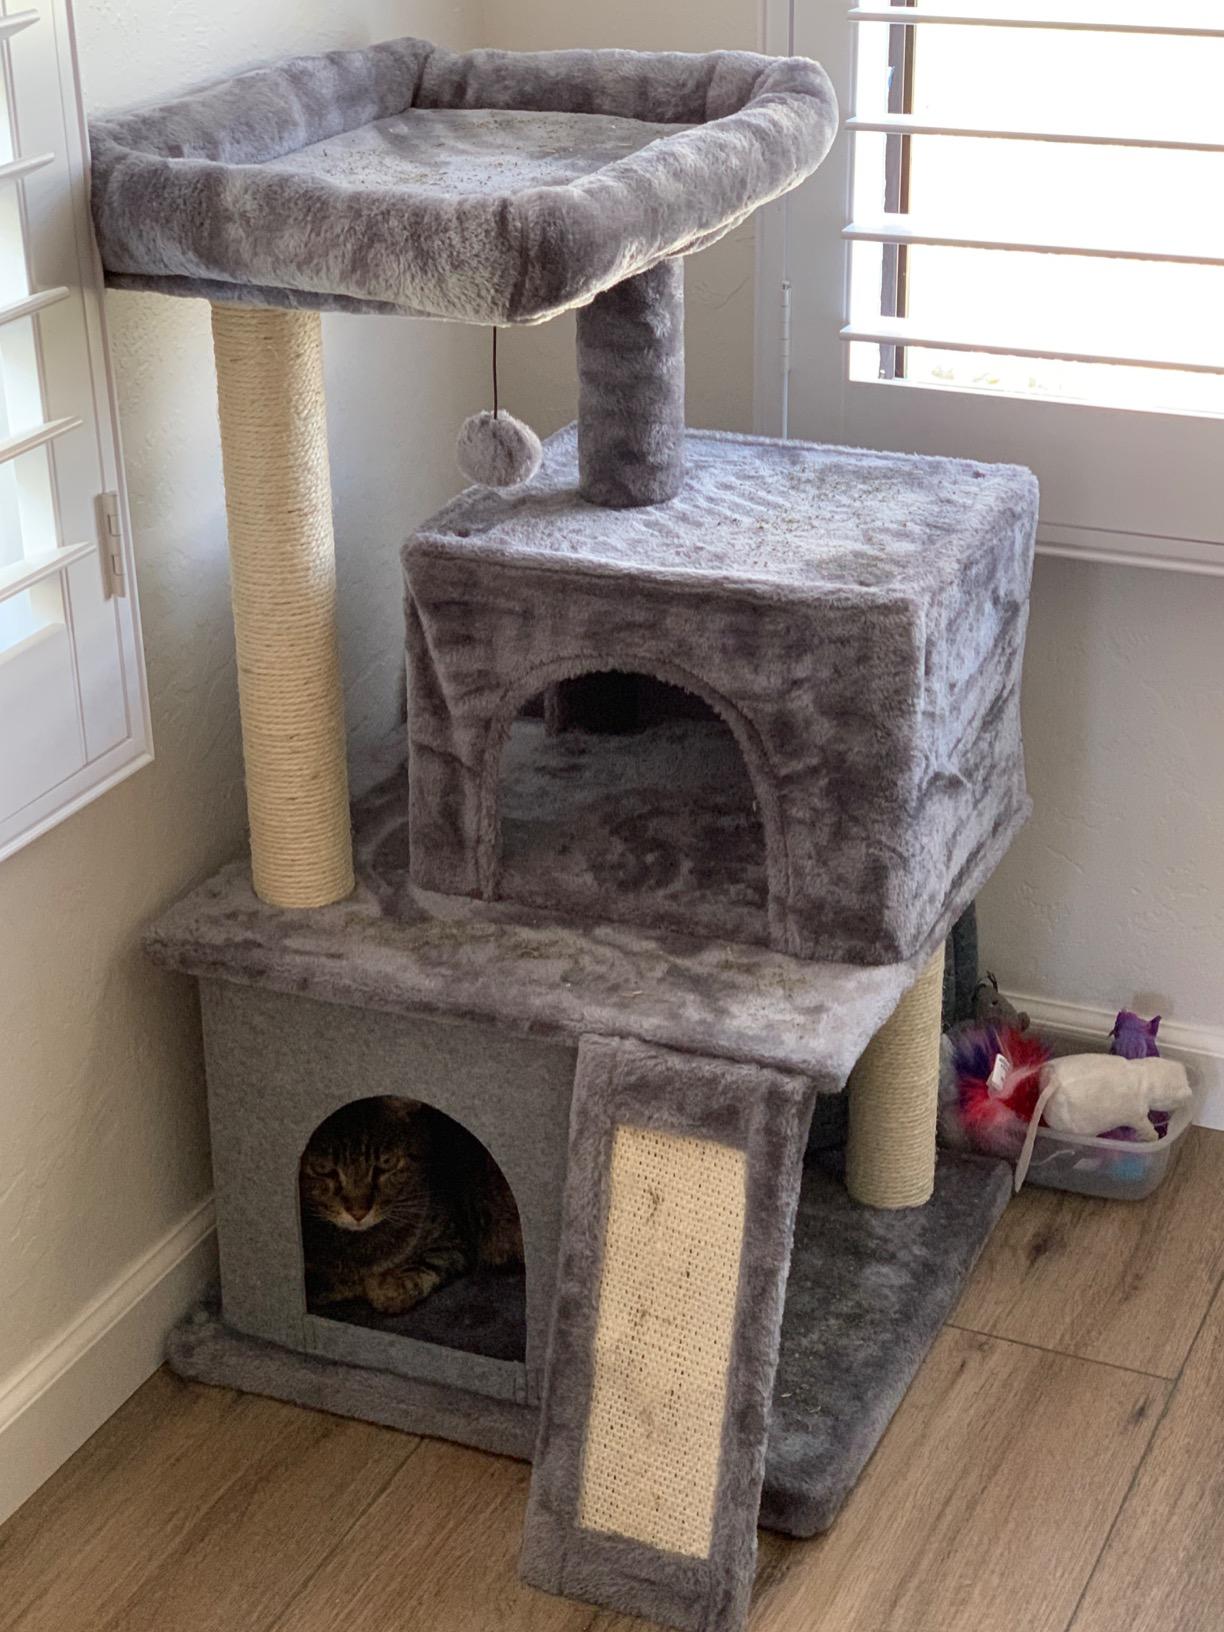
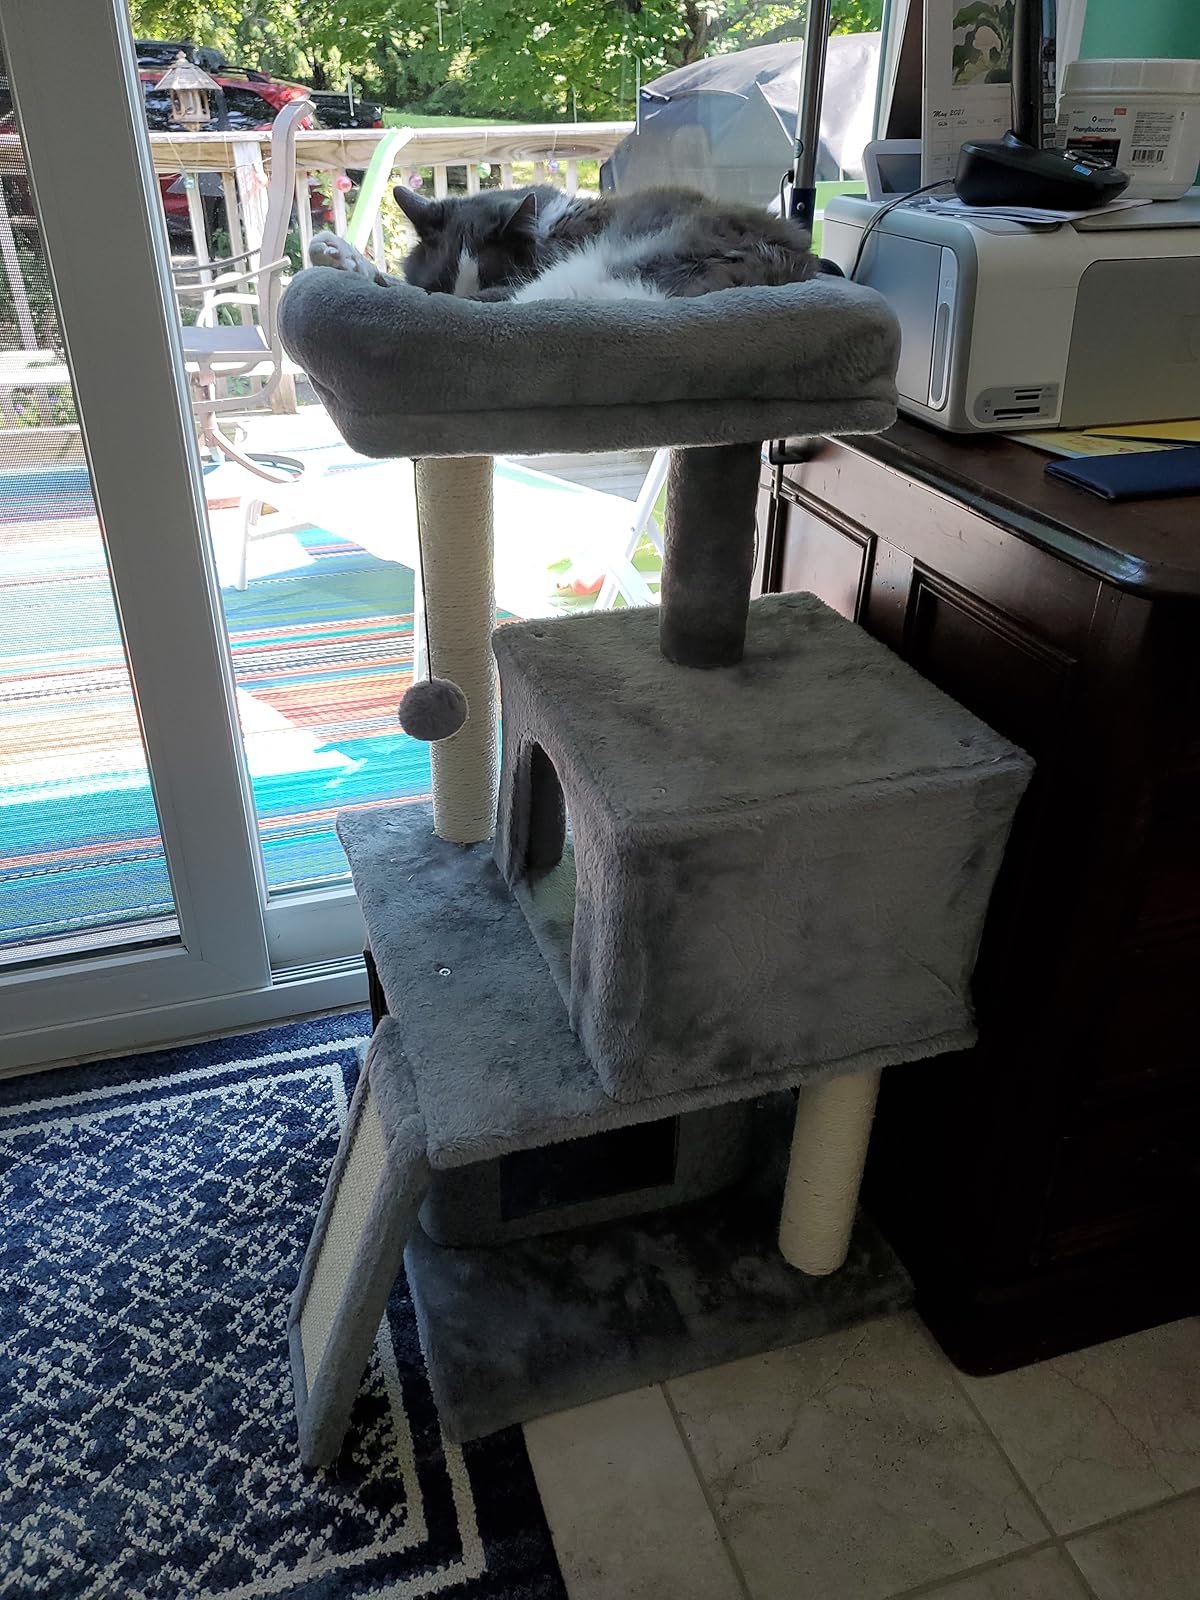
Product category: items_cat tree
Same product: yes